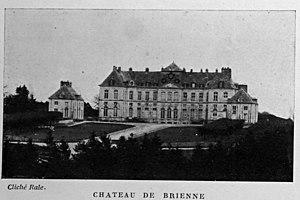
publié dans le ""Bulletin de l'œuvre des voyages scolaires""."
Le château de Brienne-le-Château est un château situé à Brienne-le-Château, en France.